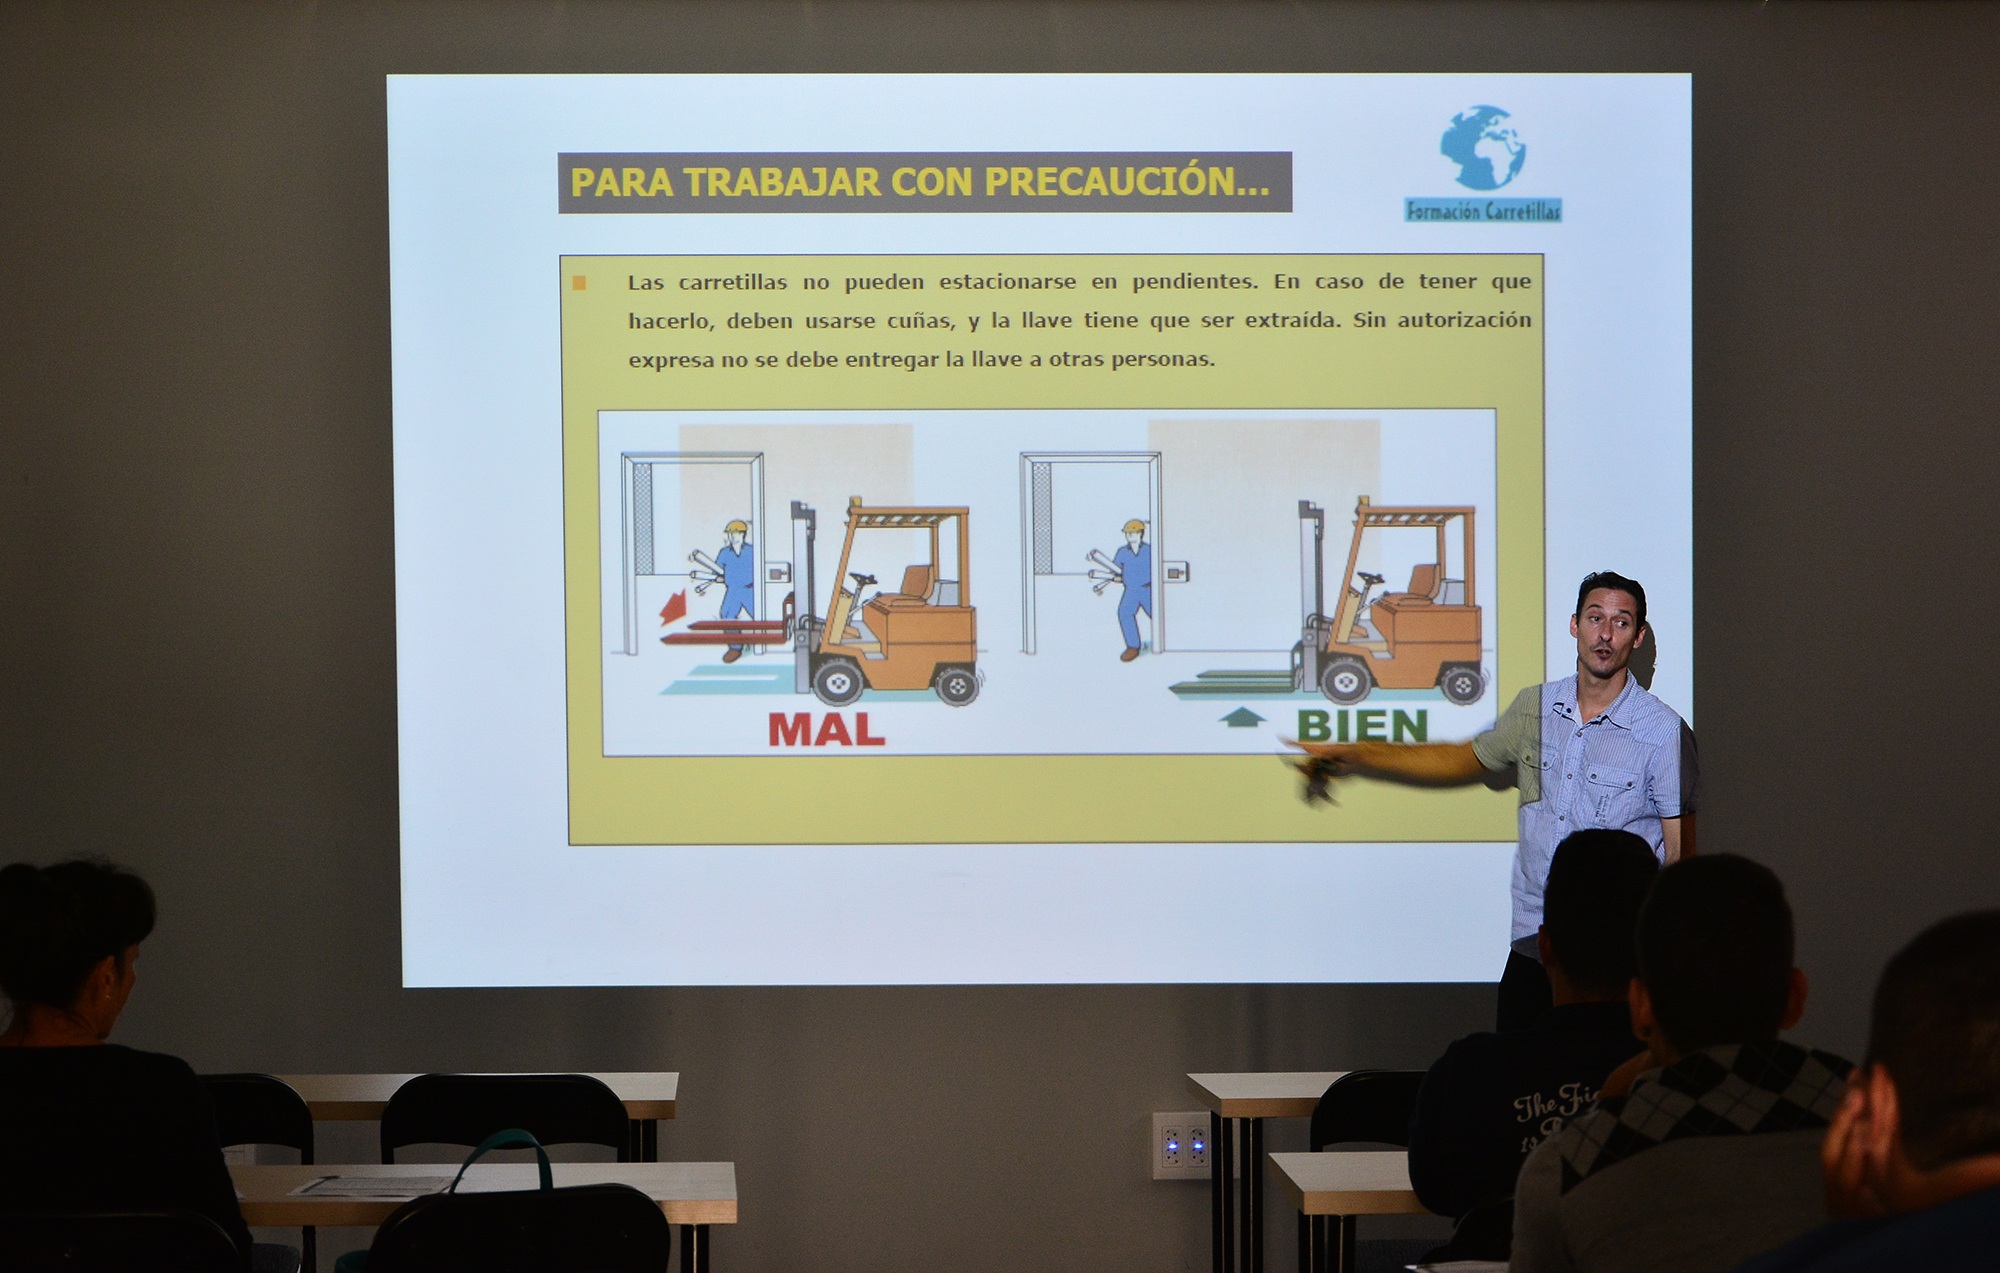
driving, meeting, truck, training, machinery, education, classroom, worker, learning, labor, job, lecture, test, presentation, engineer, logistics, seminar, entrepreneur, examination, ability, people working, undertake, professionals, human resources, academic conference